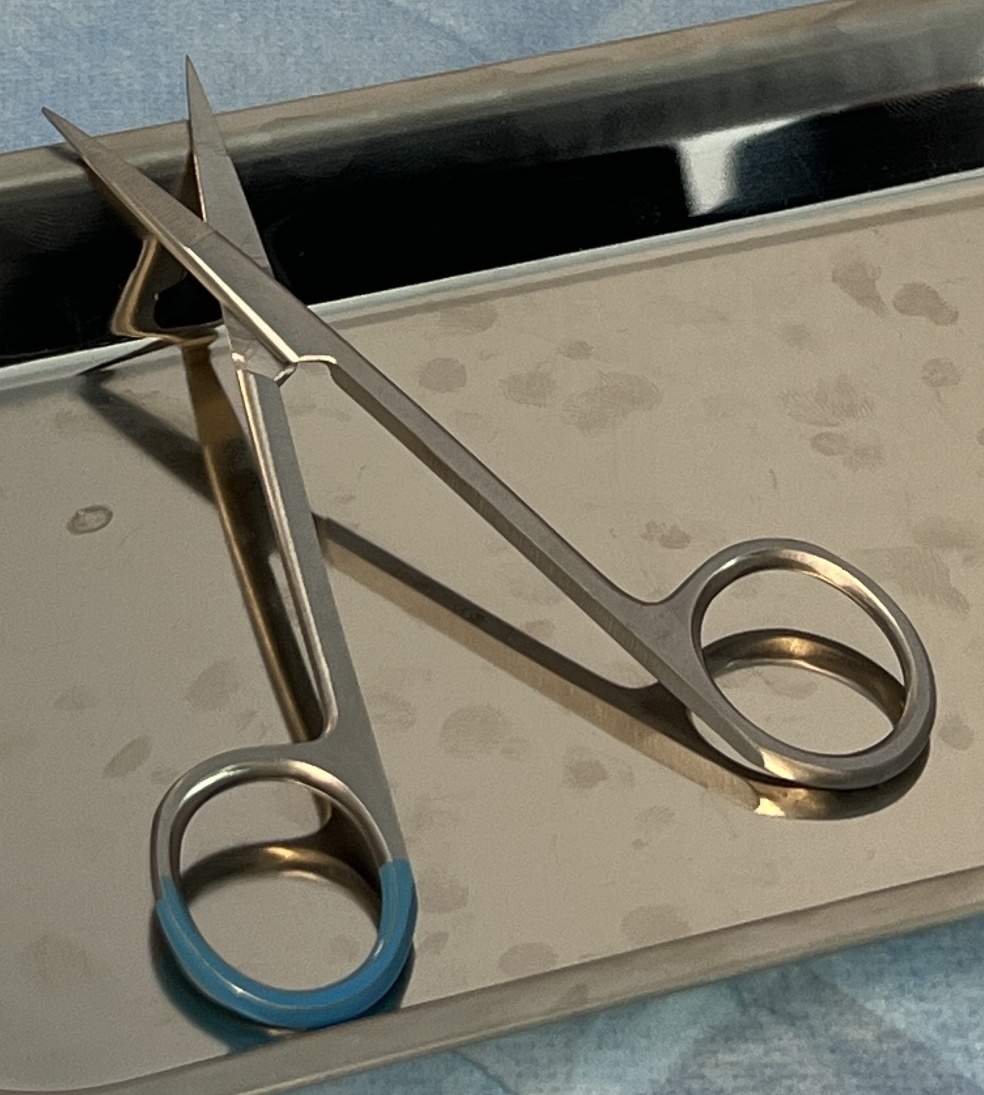
Hinged instrument state: open